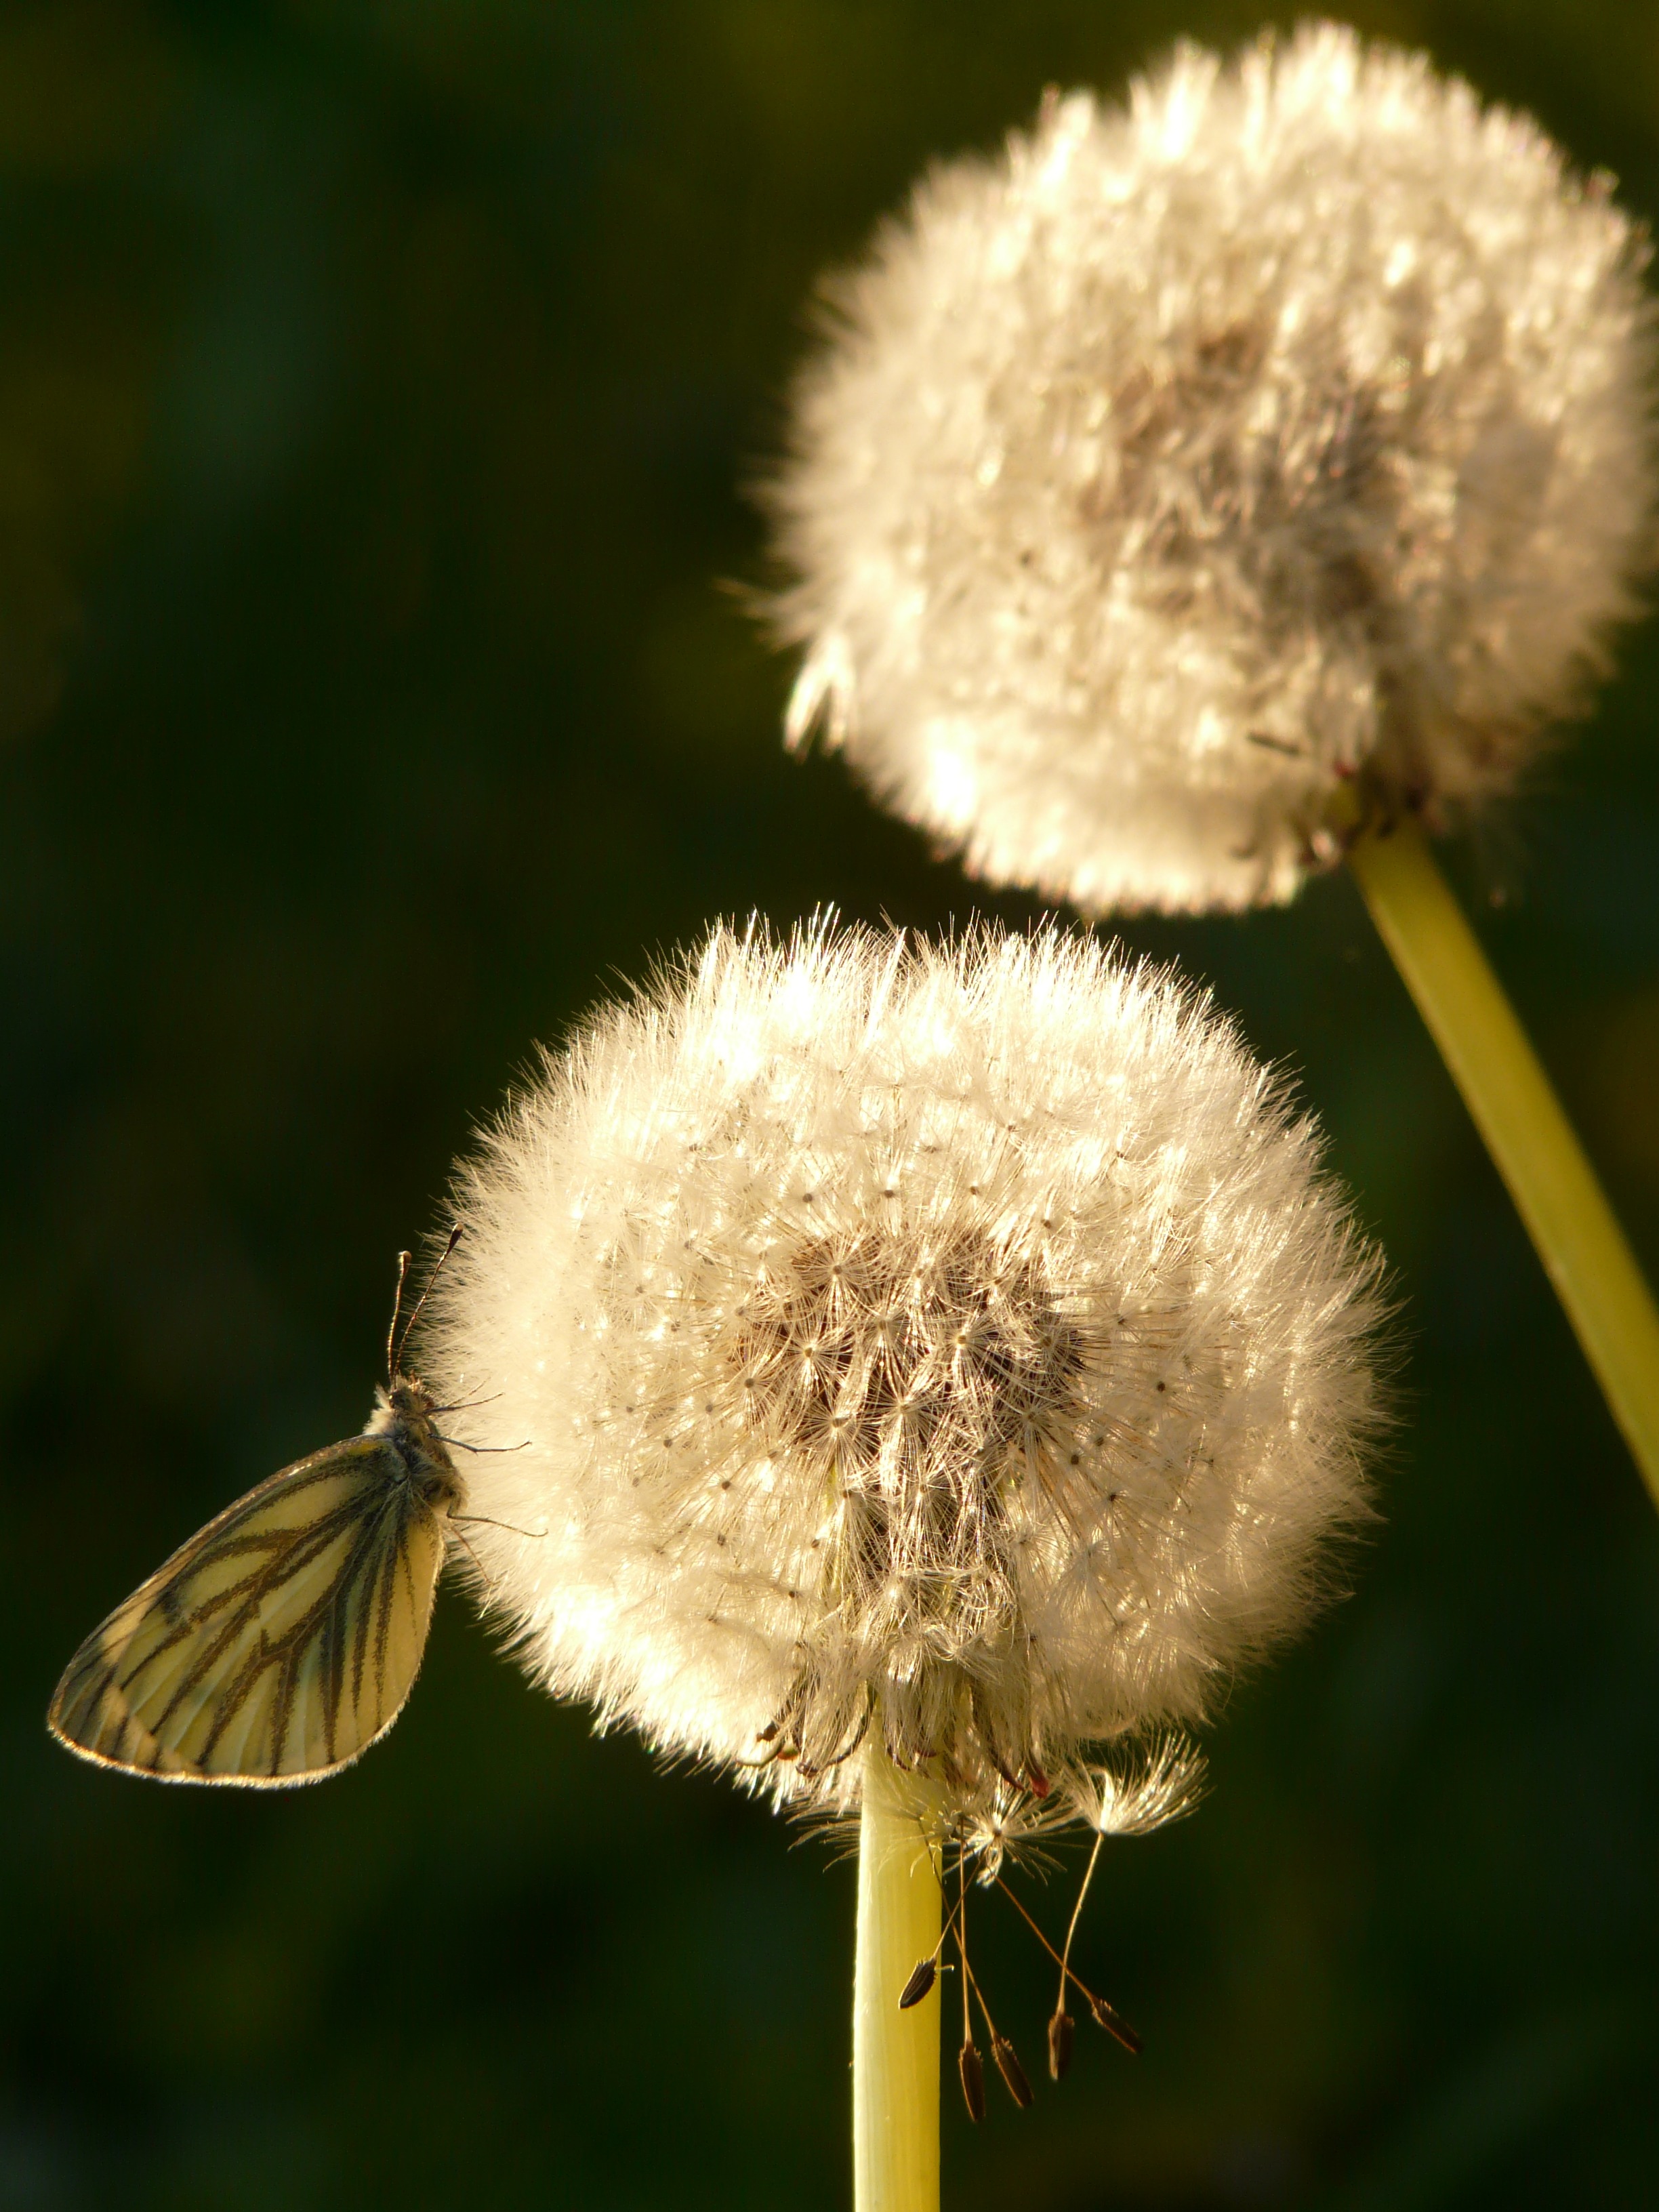
nature, grass, plant, photography, meadow, dandelion, flower, petal, spring, botany, butterfly, flora, fauna, stalk, close up, seeds, macro photography, flowering plant, daisy family, white ling, green veined white, plant stem, land plant